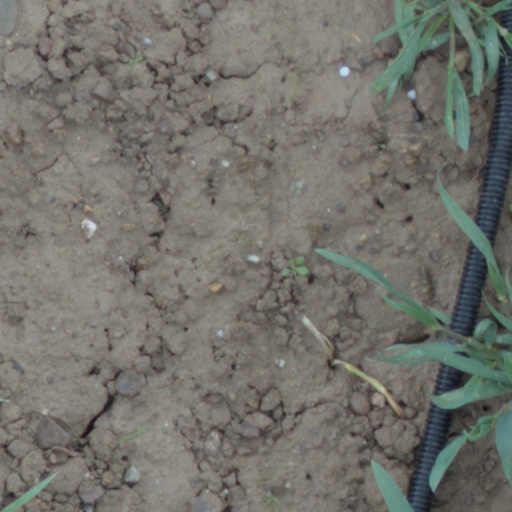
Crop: wheat